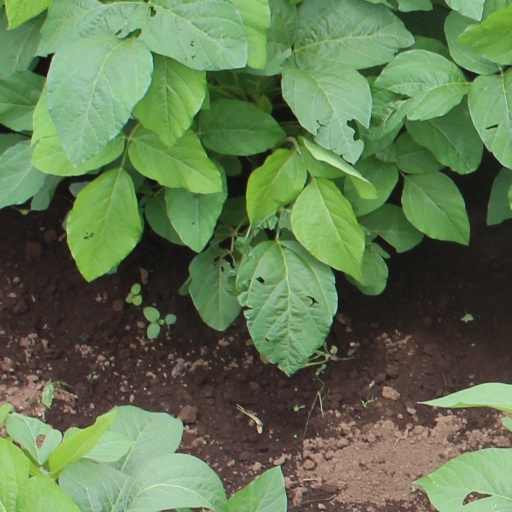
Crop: soybean